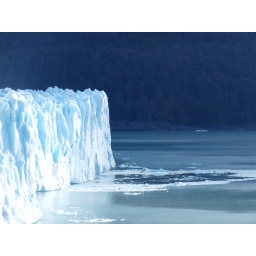
Remnants in the water after a wall crash on the North Face of the Perito Moreno Glacier